United Nations Security Council Resolution 1509

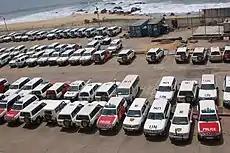
UNMIL cars in Liberia

United Nations Security Council resolution 1509, adopted unanimously on 19 September 2003, after recalling all previous resolutions on the situation in Liberia, including Resolution 1497 (2003), the council established the 15,000-strong United Nations Mission in Liberia (UNMIL) to assist in implementing a ceasefire and peace agreement.